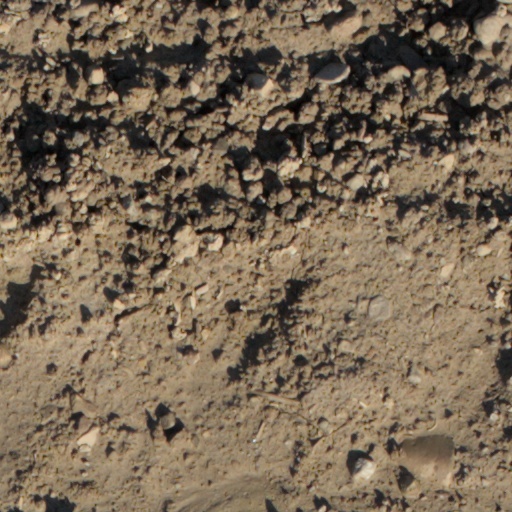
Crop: wheat